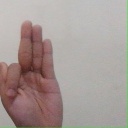
अक्षर: फ